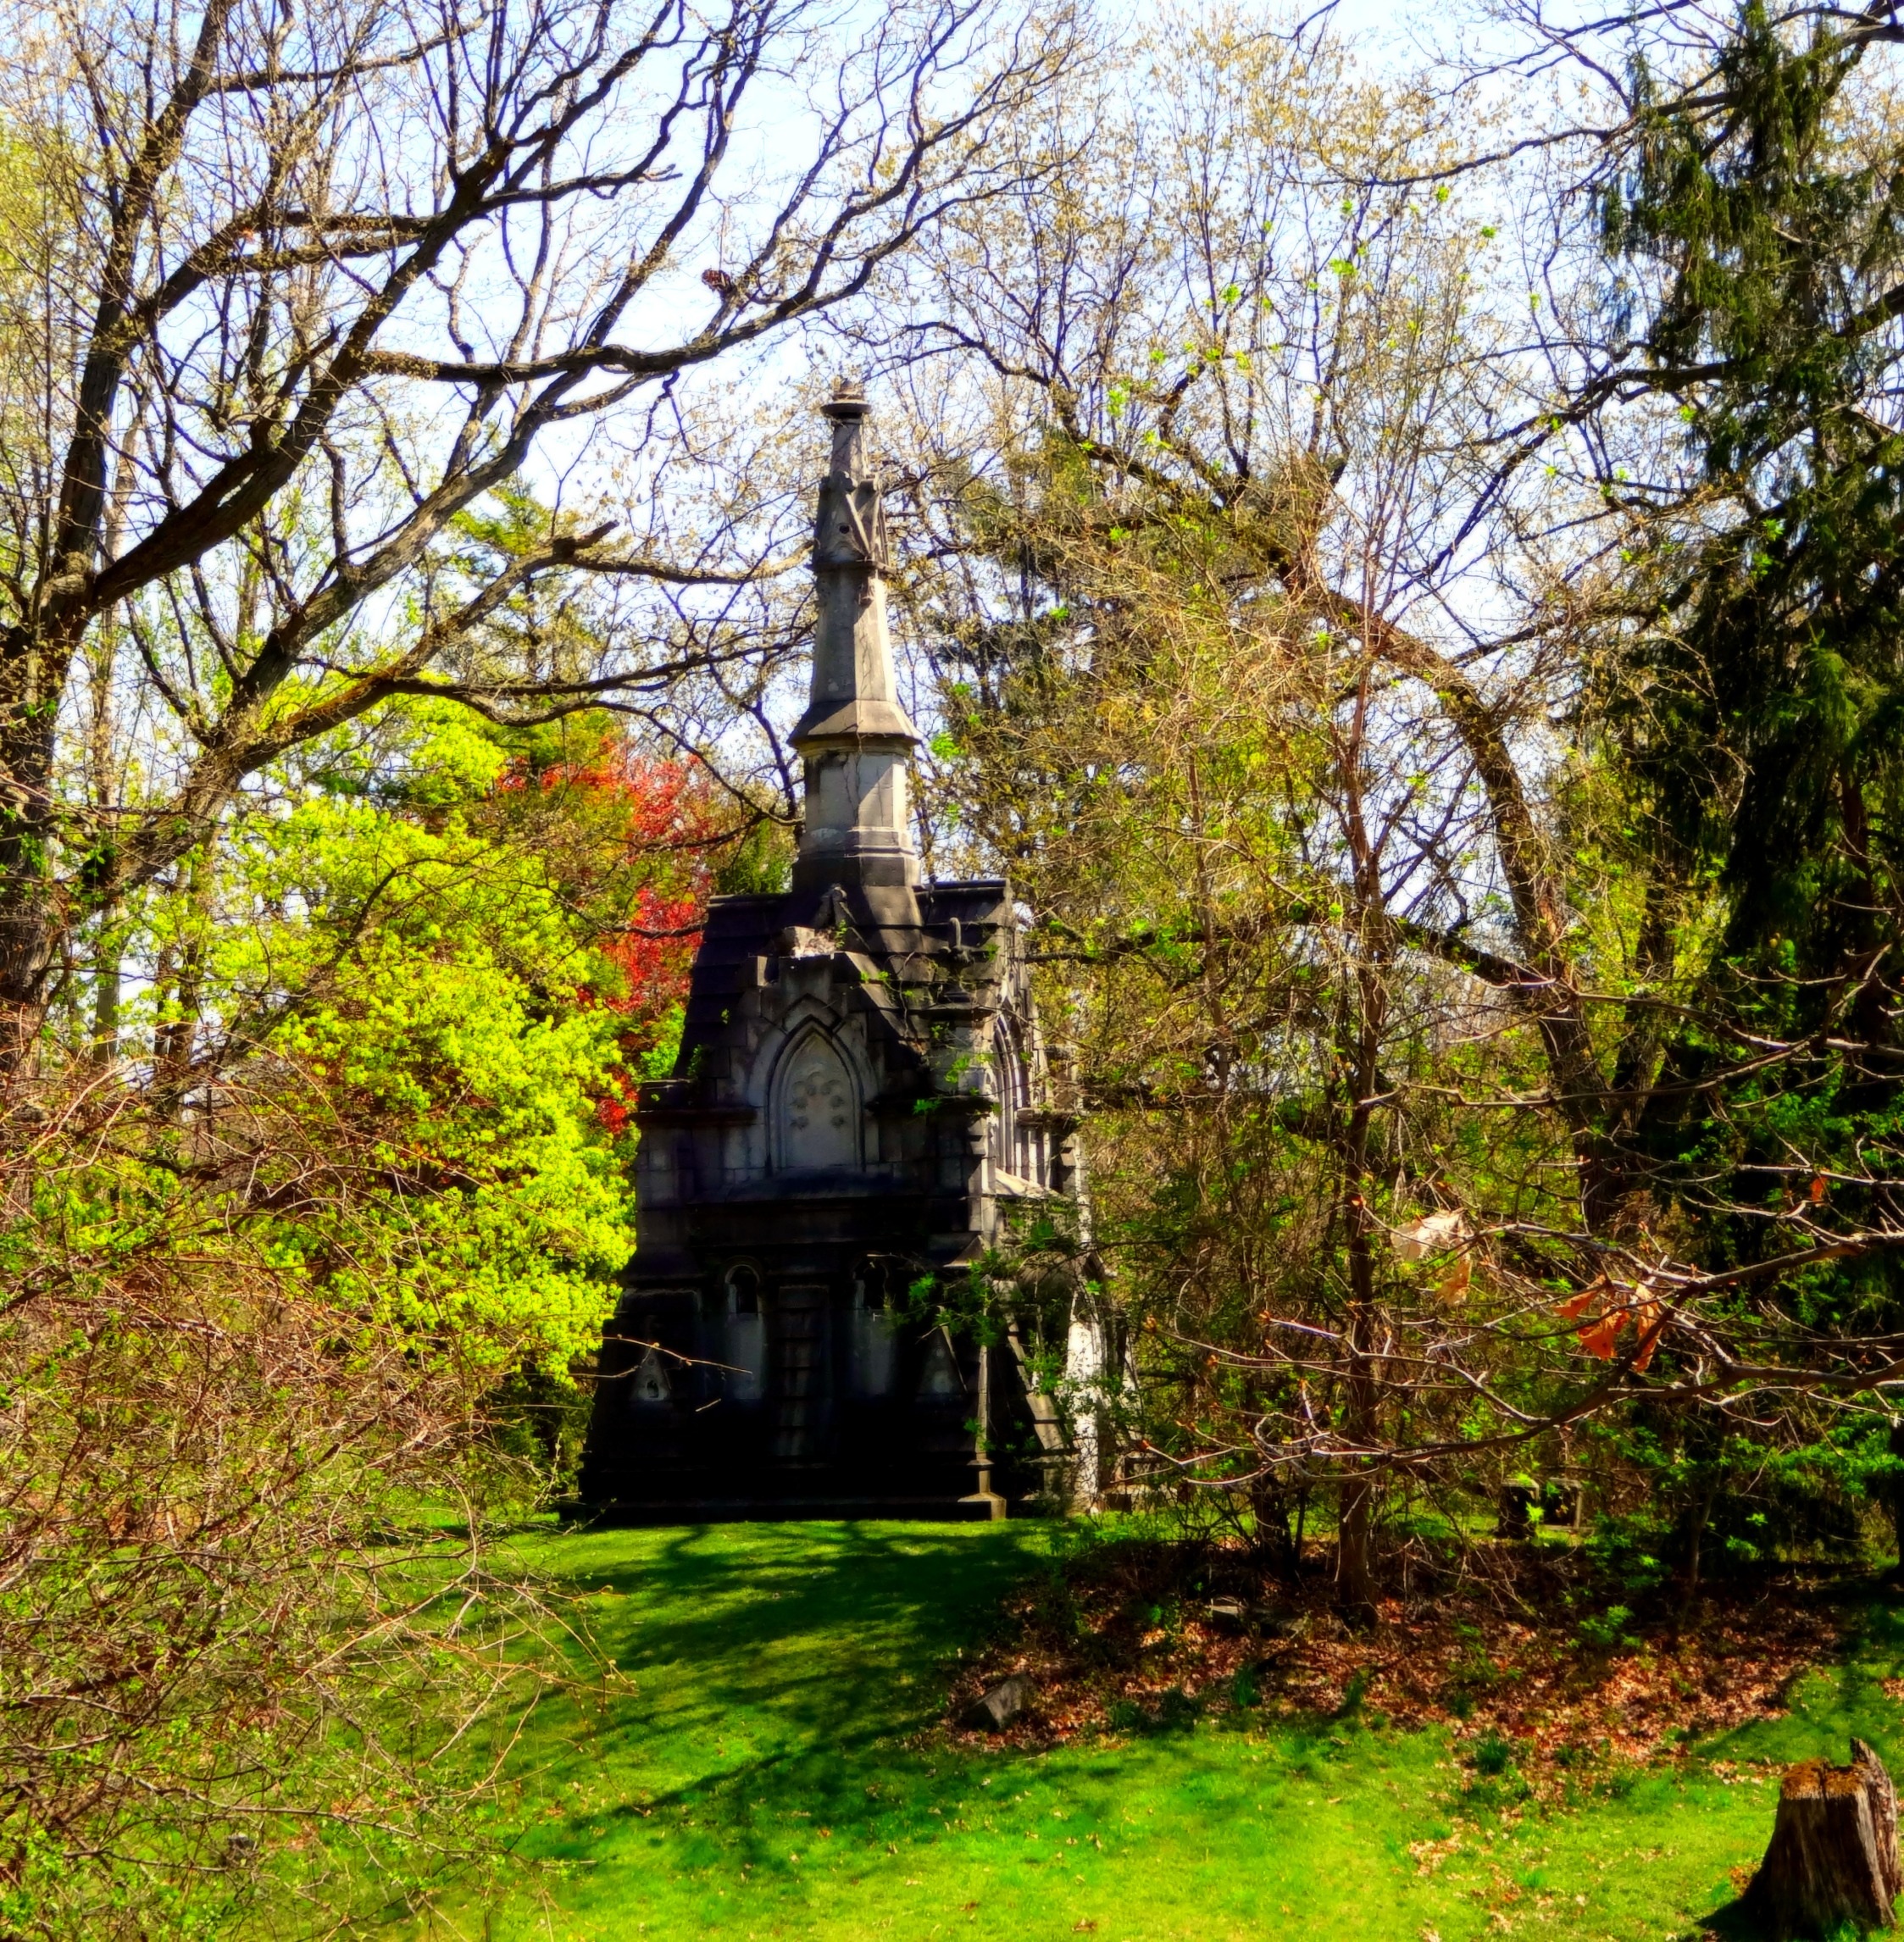
landscape, tree, forest, architecture, plant, sky, antique, leaf, flower, building, chateau, old, spooky, stone, monument, dark, mystery, symbol, autumn, park, halloween, religion, abandoned, cemetery, garden, christian, dead, tombstone, death, season, waterway, gothic, spiritual, blue sky, trees, outdoors, grave, religious, woods, graveyard, scary, gravestone, decrepit, headstone, creepy, christianity, horror, tomb, woodland, graves, victorian, mausoleum, funeral, burial, goth, eerie, spirituality, rural area, christian symbols, edwardian, woody plant